List of Bowling Green State University buildings

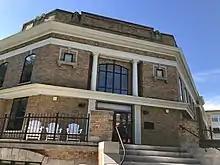
The Williams Hall entrance

The second building to be built on the campus, Williams Hall was built in 1915 and served as the first dormitory on campus, housing mostly female students. In 1964, the entire building was converted for use of the faculty of the Department of History, the Department of Political Science, and the Department of Sociology. At a time, Williams Hall also served as offices for the faculty of the Department of Philosophy (1968–71), the International Studies Program (1971–86), and the Social Work Program (1976–86). Currently, Williams Hall once again houses History, Sociology, and Political Science departments. Williams Hall was named in honor of the first president of the University, Homer B. Williams, in 1917.